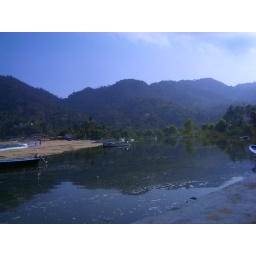
The Tuito River flows out past a sand bar into the ocean near Yelapa's beachfront.